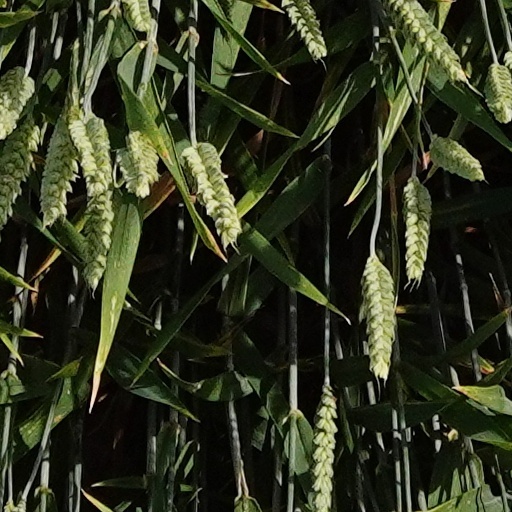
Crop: wheat